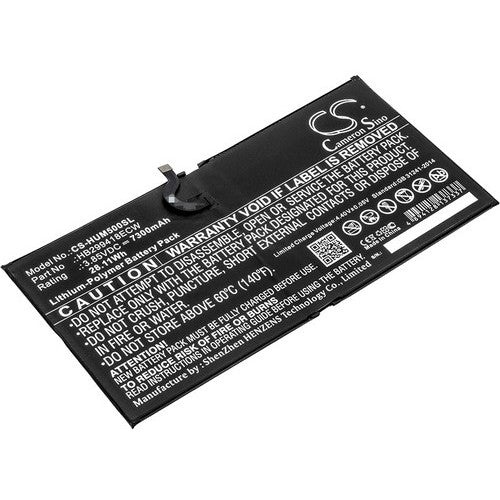
Replacement Battery for Huawei HB299418ECW
Brand new, premium-quality replacement battery for Huawei HB299418ECW tablet. Fully compatible with original equipment and built for reliable performance and durability. Premium-quality replacement battery for Huawei HB299418ECW tablet. This aftermarket battery is designed for long-lasting performance and is 100% compatible with Huawei HB299418ECW equipment. It is manufactured to meet high standards for safety, fit, and function, and is guaranteed to maintain at least 80% of its rated capacity for 12 months from the date of shipment. Battery features: Uses the highest quality graded and sorted 'A' Grade cells. Has resistance welded gold plated contacts for maximum performance. Provides excellent discharge characteristics. Uses high impact ABS and Polycarbonate plastic housings for ruggedness. Undergone comprehensive testing including high altitude performance, vibration, mechanical shock, thermal cycling, external short circuit and overcharge test simulations. Includes a 12-months free replacement warranty for manufacturer's defects. We provide premium-quality compatible batteries for Huawei tablet, manufactured in ISO 9001-certified facilities using advanced technology. Each battery is tested throughout the production process to ensure consistent performance, durability, and compatibility with OEM standards for form, fit, and function.
Brand: Huawei Tablet Batteries
Category: Electronics > Electronics Accessories > Power > Batteries > Tablet Computer Batteries